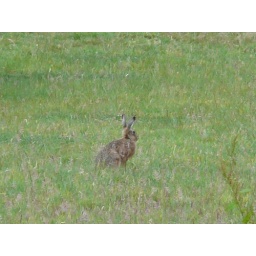
There were five of them running around in the field next to my parents' house.